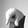
ASL letter: Q